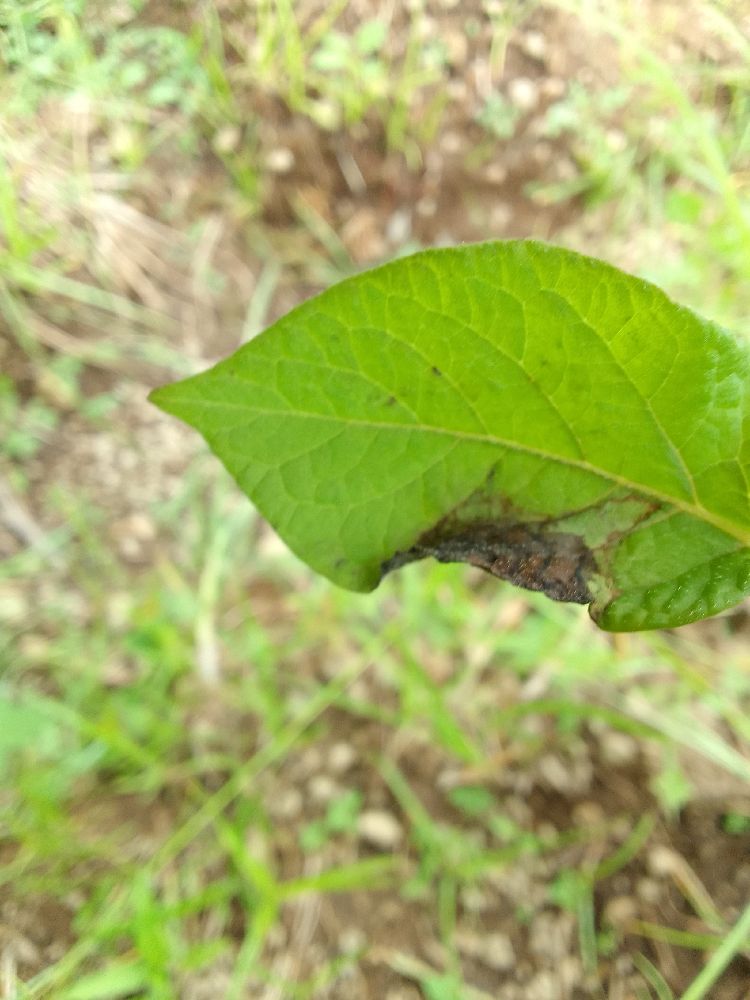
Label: Late blight